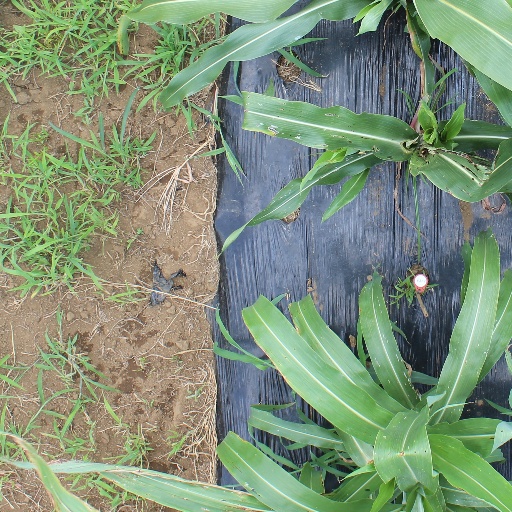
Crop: sorghum